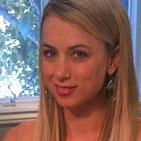
Age: 30